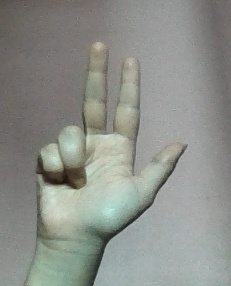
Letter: al